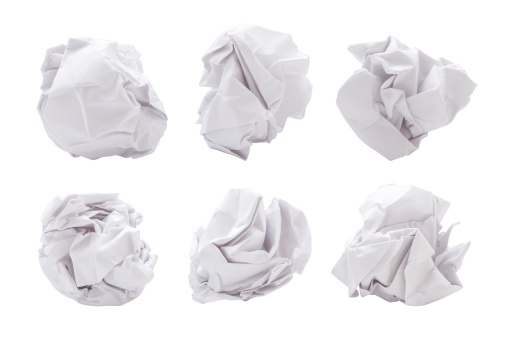
Label: paper